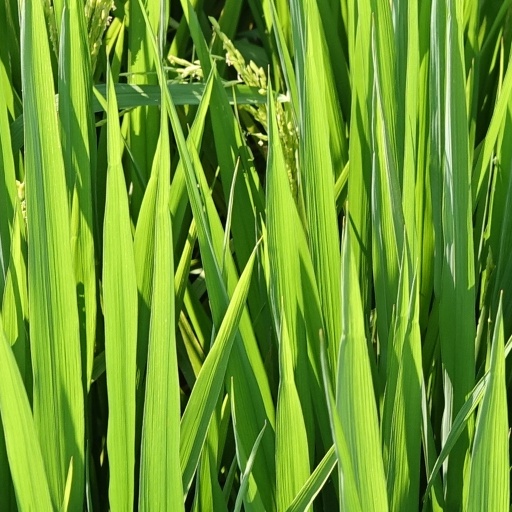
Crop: rice